Bernadette Soubirous

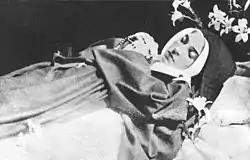
Full-body relic of Bernadette Soubirous. The photograph was taken at the last exhumation (18 April 1925). The saint died 46 years before the photo was taken; her face and hands are covered with a wax coat.

Soubirous was born on 7 January 1844 and baptized at the local parish church, St. Pierre's, on 9 January, her parents' wedding anniversary. Her godmother was Bernarde Casterot, her mother's sister, a moderately wealthy widow who owned a tavern. Hard times had fallen on France, and the family lived in extreme poverty. Soubirous was a very sick child and possibly due to this only measured 1.4 m (4 ft. 7in.) tall. She contracted cholera as a toddler and suffered severe asthma for the rest of her life. Soubirous attended the day school conducted by the Sisters of Charity and Christian Instruction of Nevers. Contrary to a belief popularized by Hollywood films, Soubirous learned very little French, only studying French in school after age 13. At that time she could read and write very little due to her frequent illness. She spoke the language of Occitan, which was spoken by the local population of the Pyrenees region at that time and to a residual degree today.